Birmingham New Street railway station

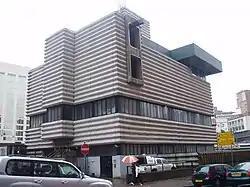
New Street signal box

Also above the station was a nine-storey office block called Ladywood House, and a multi-storey car park dating from the 1970s. The car park closed in May 2012; it was demolished to provide space for the new concourse and was rebuilt. Stephenson Tower, a 20-storey residential tower block, was built alongside the station between 1965 and 1966. The tower, designed by the City Architect of Birmingham, was demolished in March 2012 as part of the station redevelopment.